Udaipur

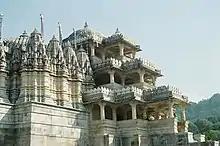
The renowned Jain Temple at nearby Ranakpur

Udaipur was voted the Best City in the World in 2009 by the Travel + Leisure magazine, and is now amongst the favourite wedding destinations for Indian as well as foreign nationals. The city is a blend of sights, sounds and experiences, which have made it one of the top destinations for weddings and celebrations.